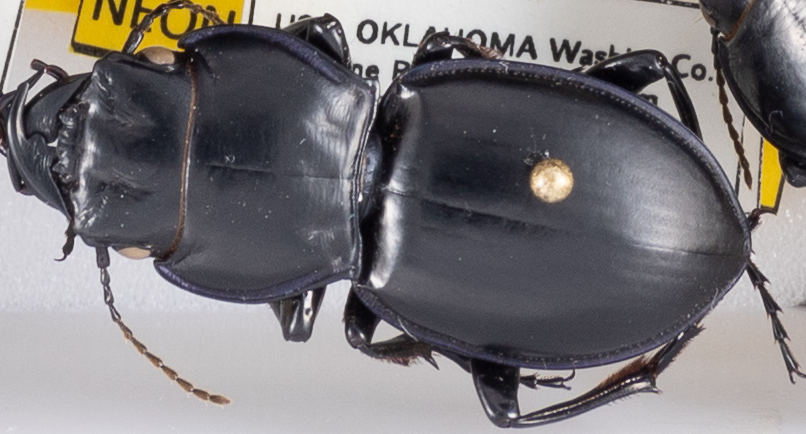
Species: Pasimachus californicus
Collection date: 2022-10-05
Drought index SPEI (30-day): -1.69
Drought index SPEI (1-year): -2.09
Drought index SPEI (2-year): -1.13